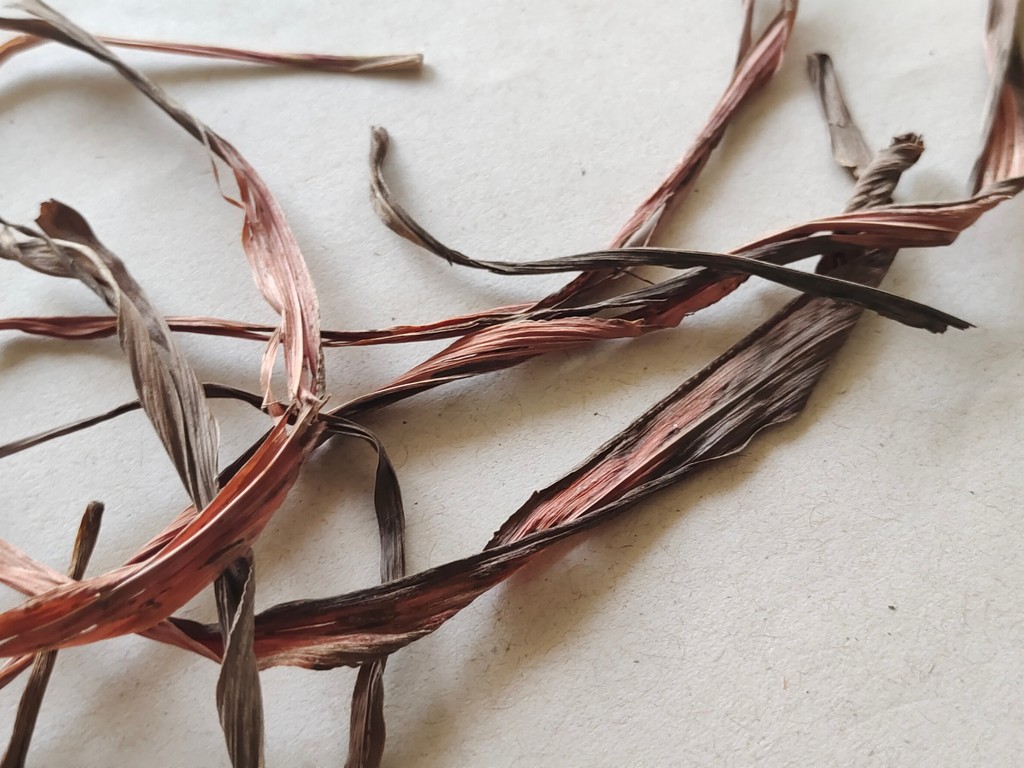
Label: Dried